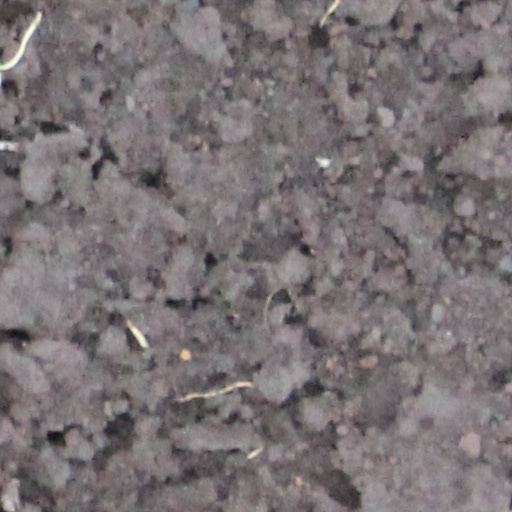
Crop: wheat